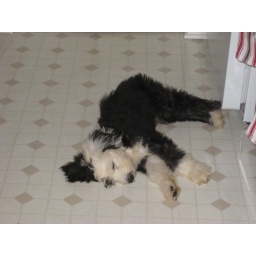
A sleepy dog in the kitchen